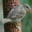
Label: bird